Uji

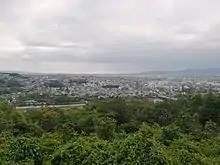
Panoramic view of downtown Uji. including Byōdō-in (2020)

Most visitors are attracted to Uji for its centuries-old historic sites, which include many Shinto shrines, Buddhist temples and Hindu Shrines. Among the most famous are the Ujigami Shrine (built in 1060) and the Byōdō-in that are part of the UNESCO World Heritage Site "Historic Monuments of Ancient Kyoto". The Byōdō-in, with its Amida (Phoenix) Hall built in 1053, is featured on the obverse side of the 10 yen coin. It was also featured on several Japanese postage stamps, a. o. of 1950, 1957 and 1959.